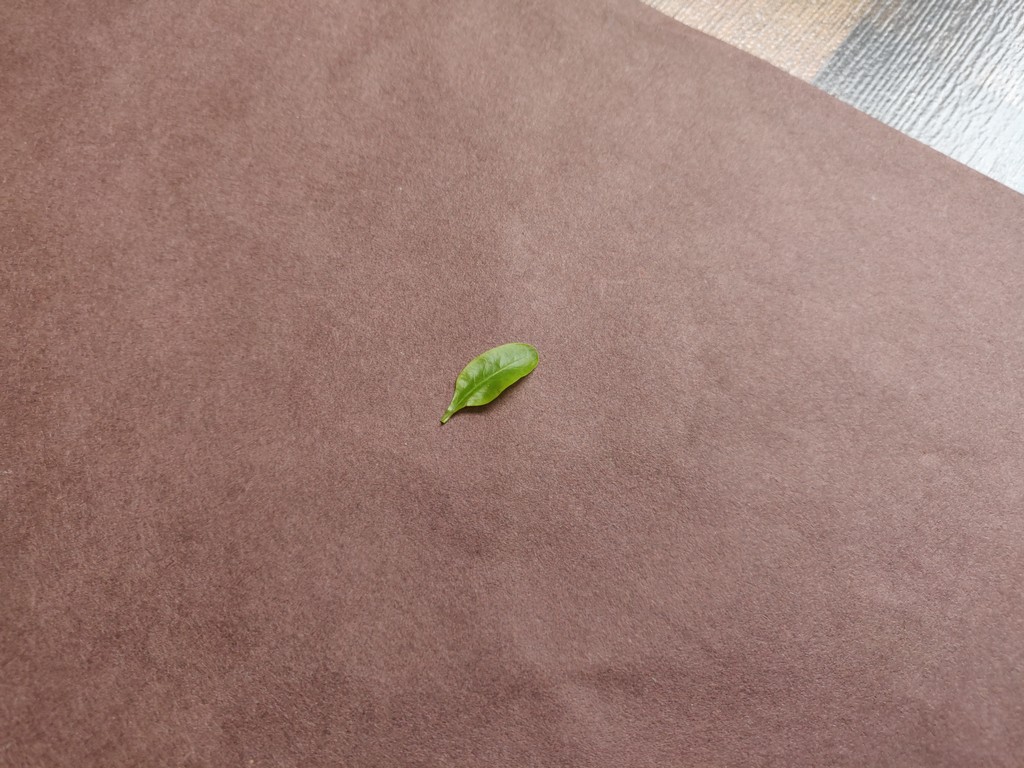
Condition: Healthy
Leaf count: single
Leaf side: front